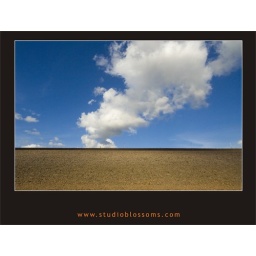
A dam wall near wai cutting the azure sky and the dramatic clouds.